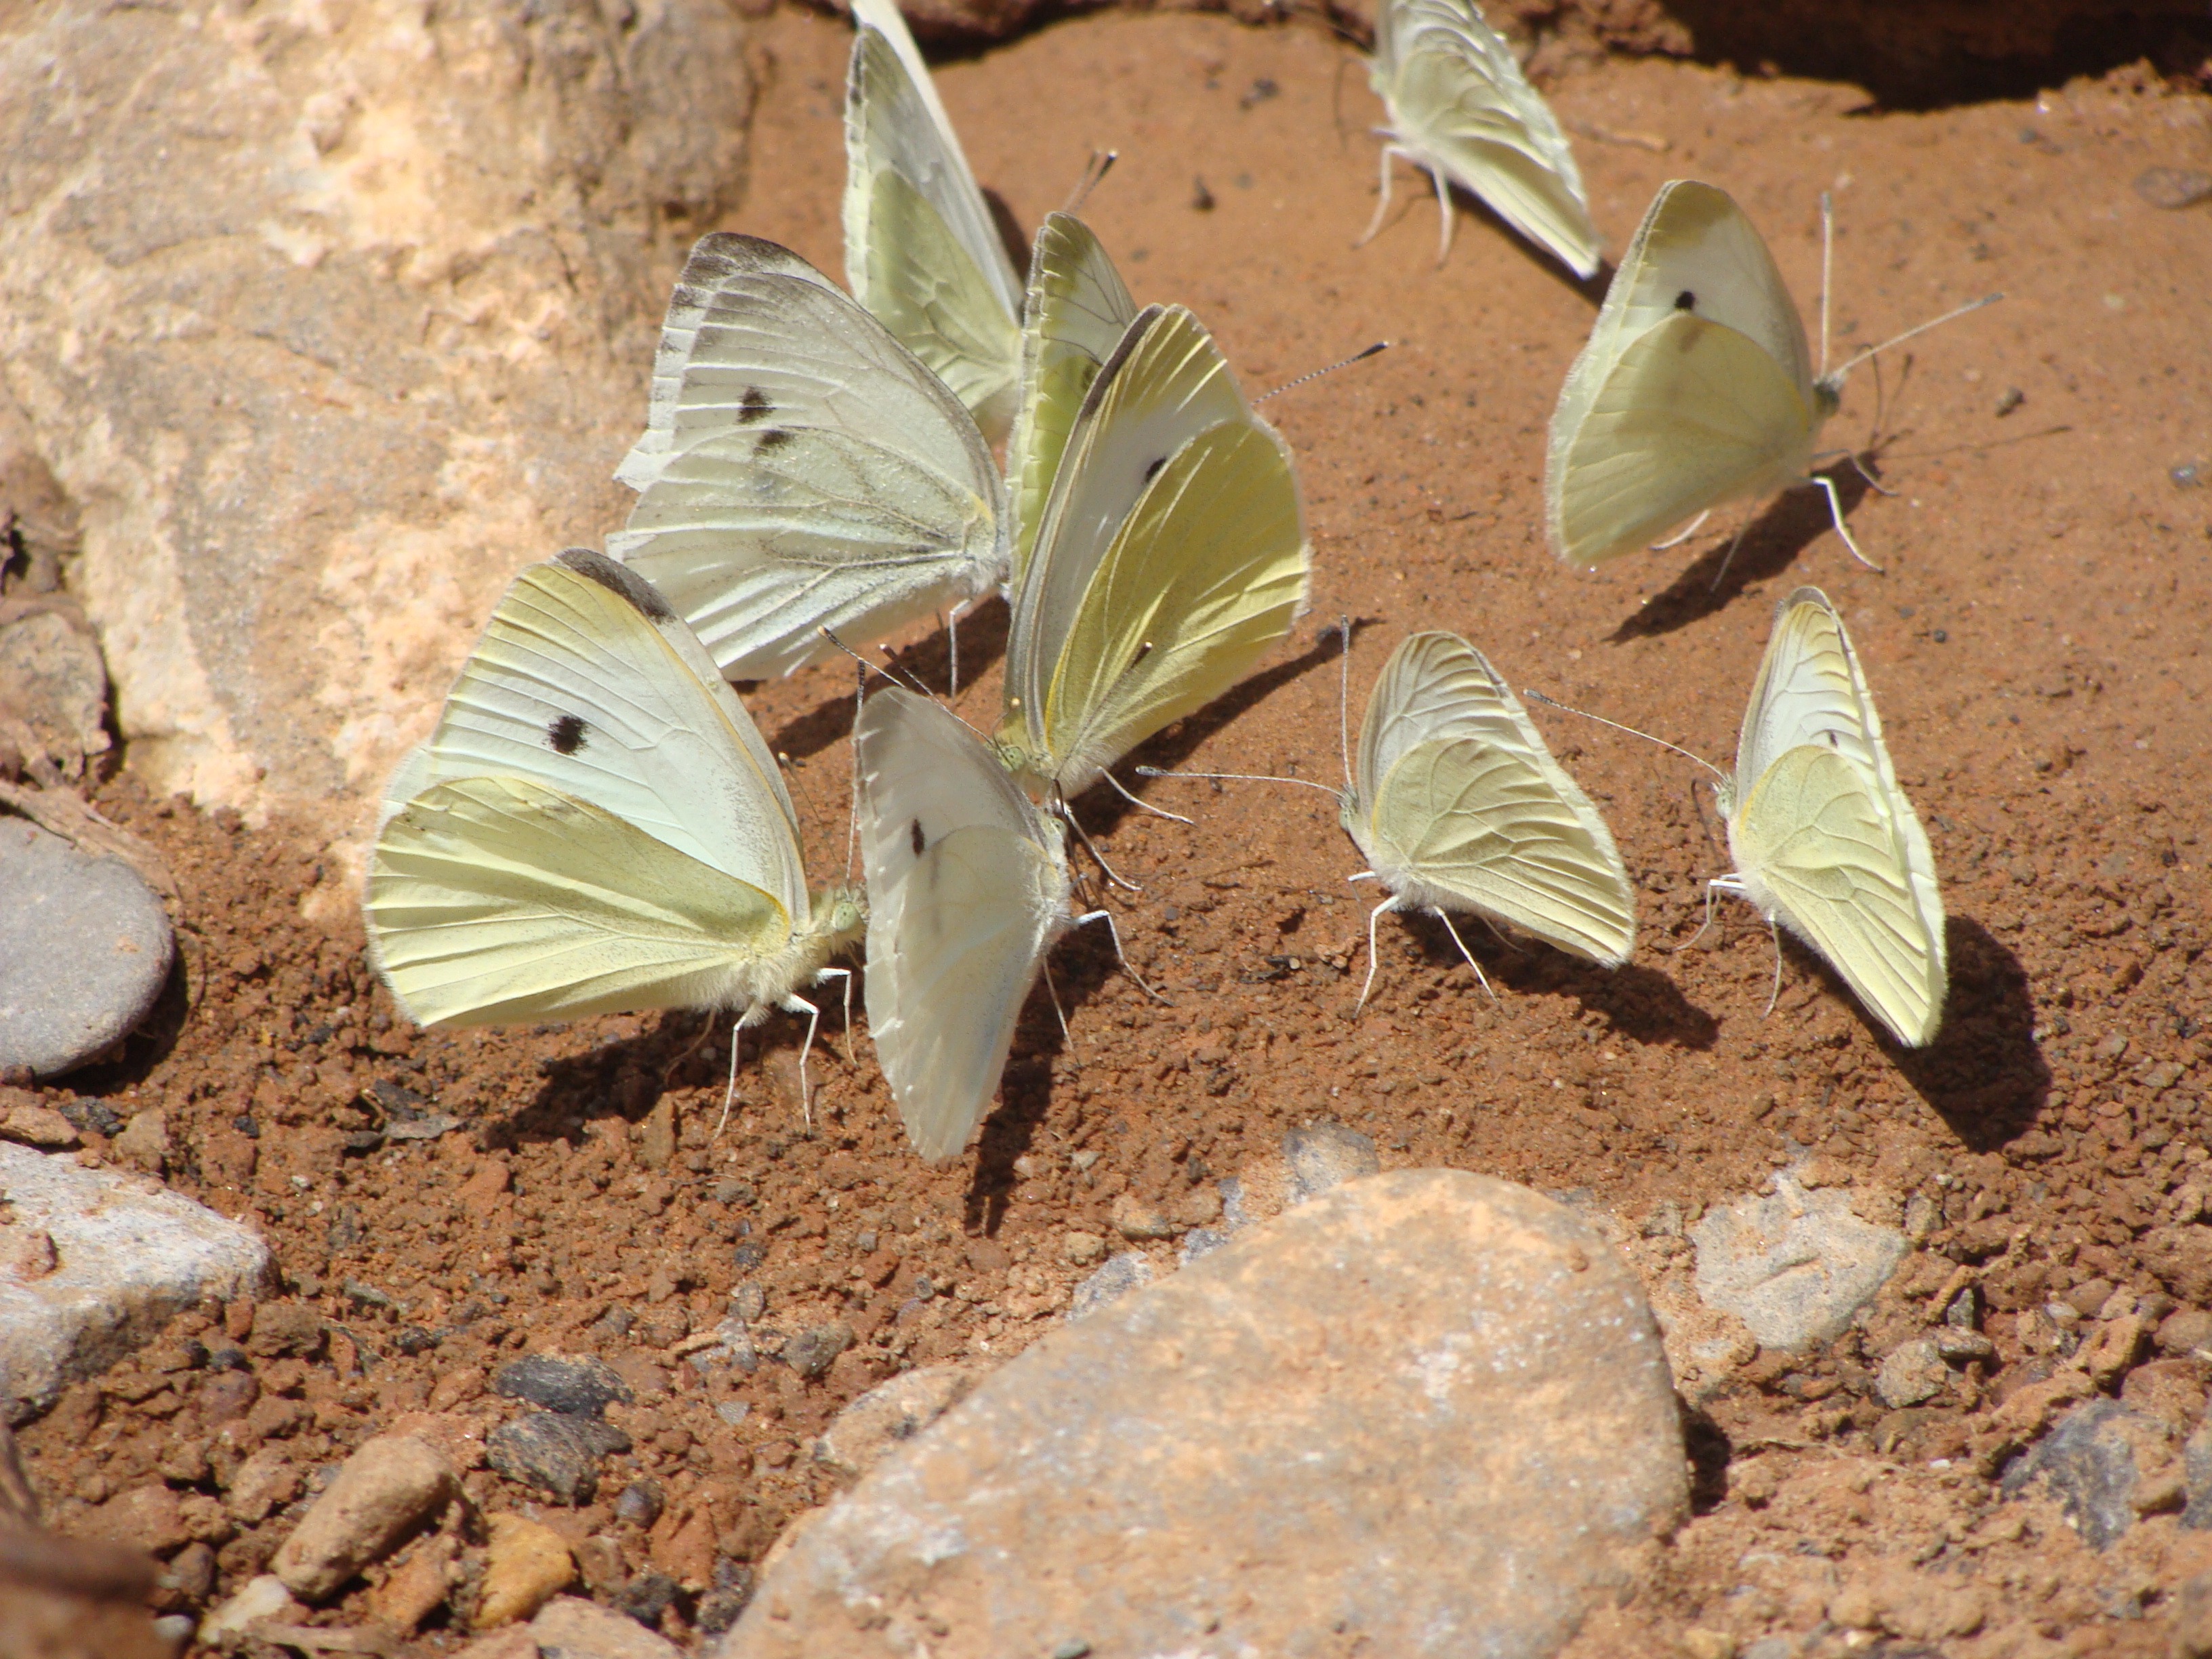
wing, leaf, wildlife, insect, soil, moth, butterfly, fauna, invertebrate, butterflies, pollinator, pieris rapae, blanquita of cabbage, moths and butterflies, bombycidae